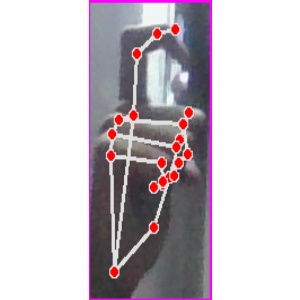
अक्षर: ट